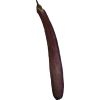
Label: eggplant_long